Little Midland

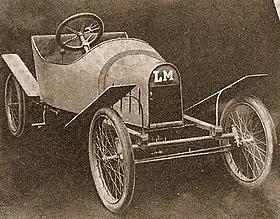
1911 LM

The Little Midland or LM was a British 4-wheeled cyclecar made from 1910 to 1922 by the Little Midland Light Car Co Ltd in various places in Lancashire.